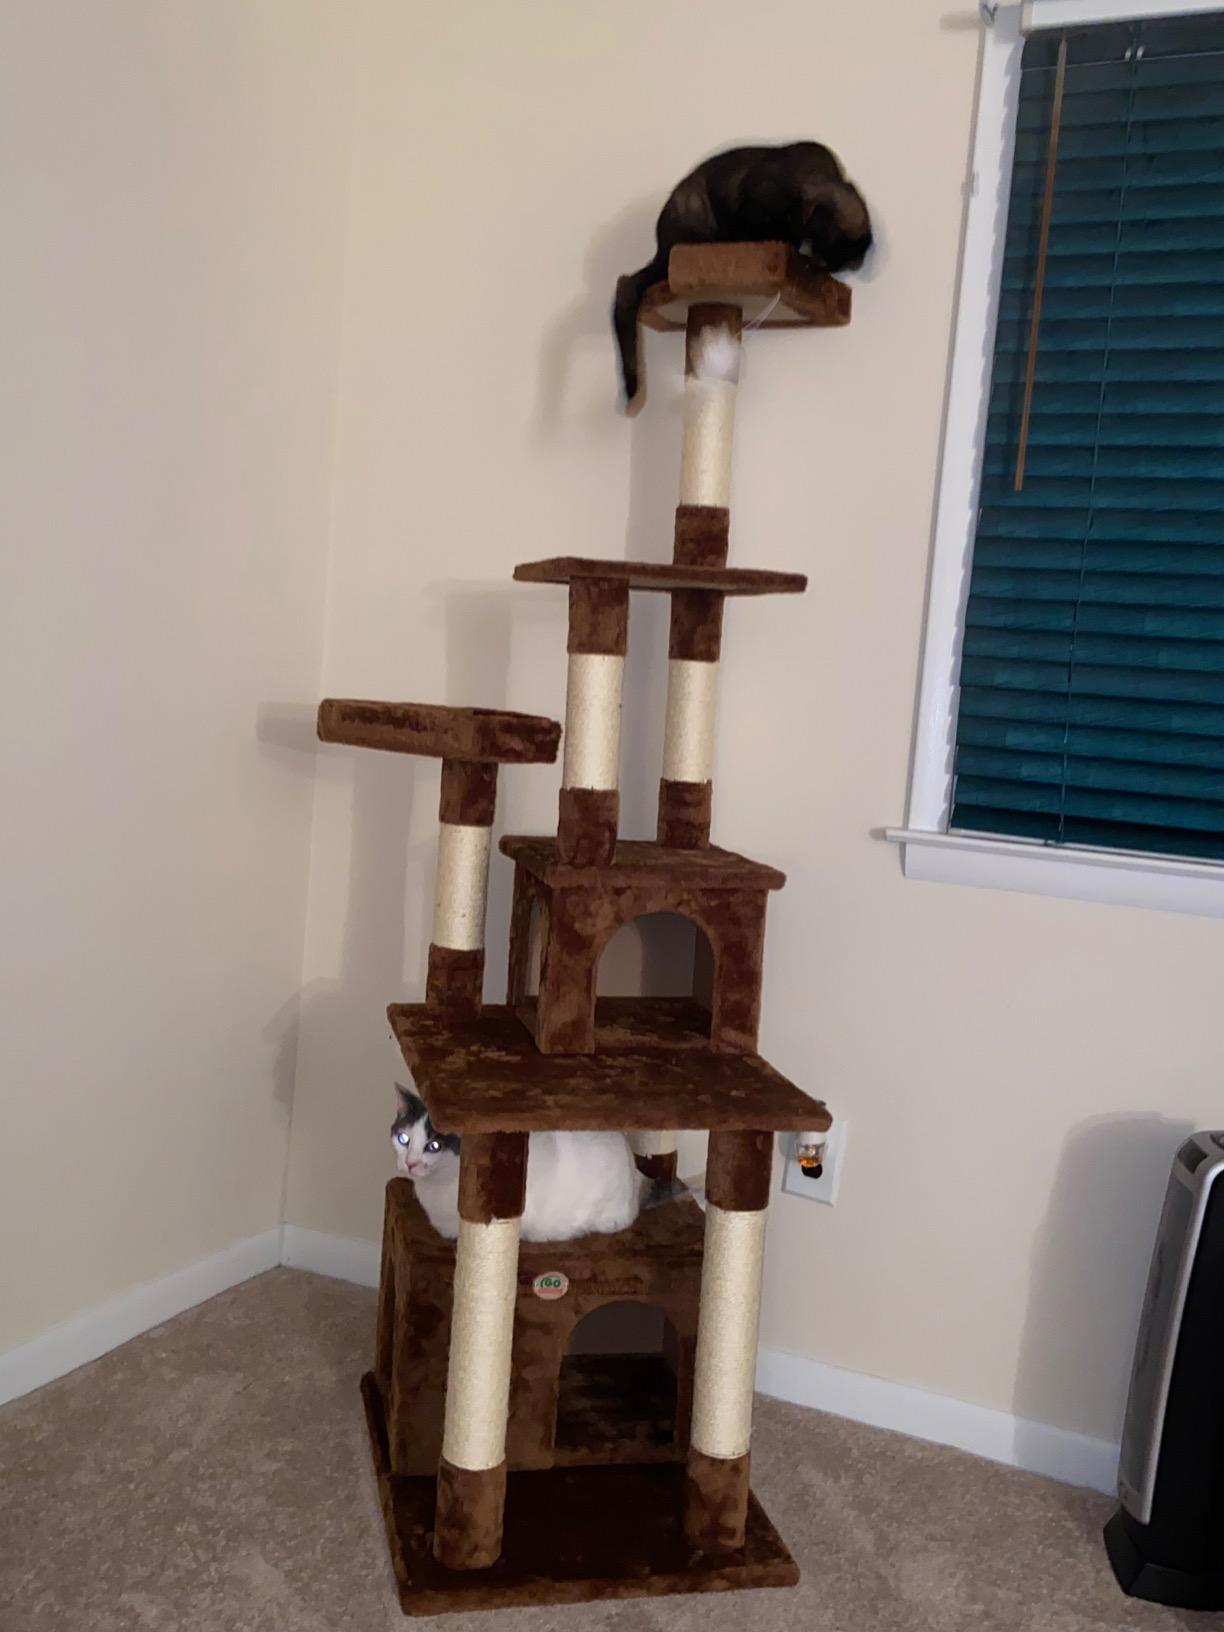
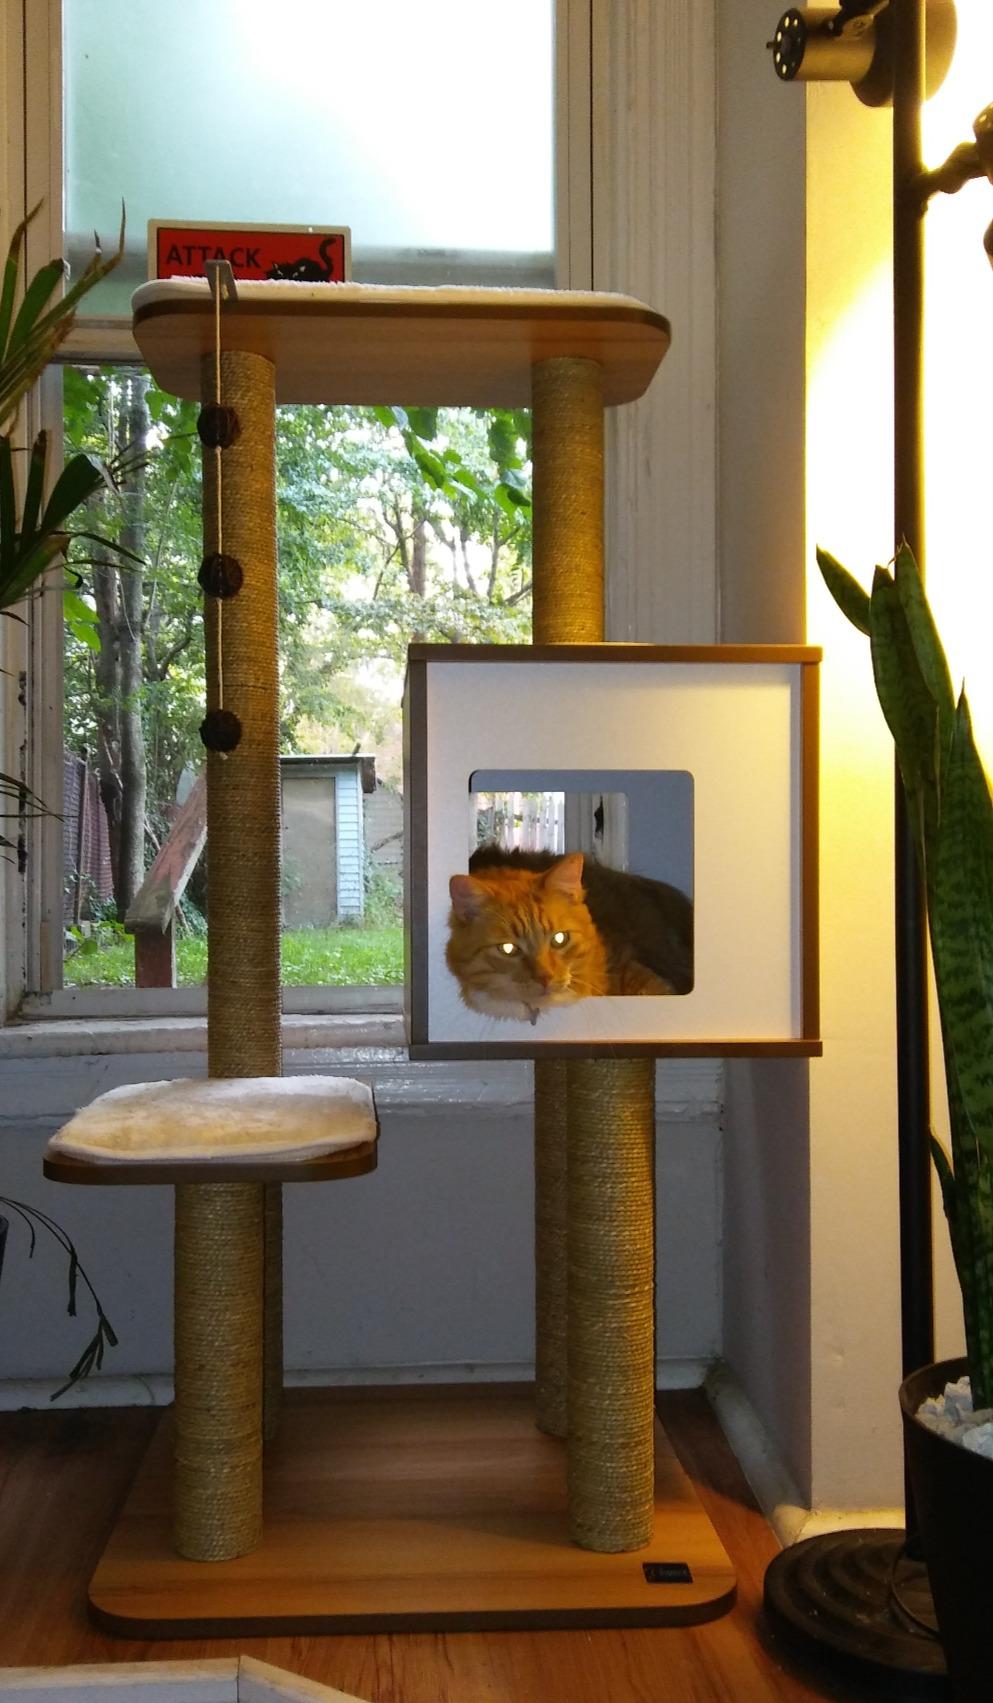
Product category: items_cat tree
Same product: no